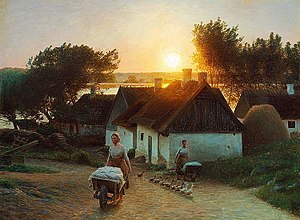
Sørup (Fredensborg Kommune) / Egnens vaskerier
Sørup ved Esrom Sø malet af Hans Ole Brasen.
Sørup er en lille by i Nordsjælland med 546 indbyggere. Sørup er beliggende ved bredden af Esrum Sø to kilometer vest for Fredensborg og 39 kilometer nord for Københavns centrum. Byen ligger i Region Hovedstaden og tilhører Fredensborg Kommune.